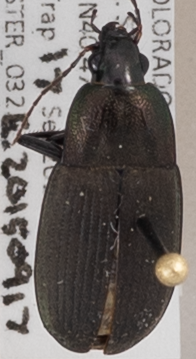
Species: Chlaenius tomentosus
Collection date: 2015-09-17
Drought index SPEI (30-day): -1.45
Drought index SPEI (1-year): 0.54
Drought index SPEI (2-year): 1.28